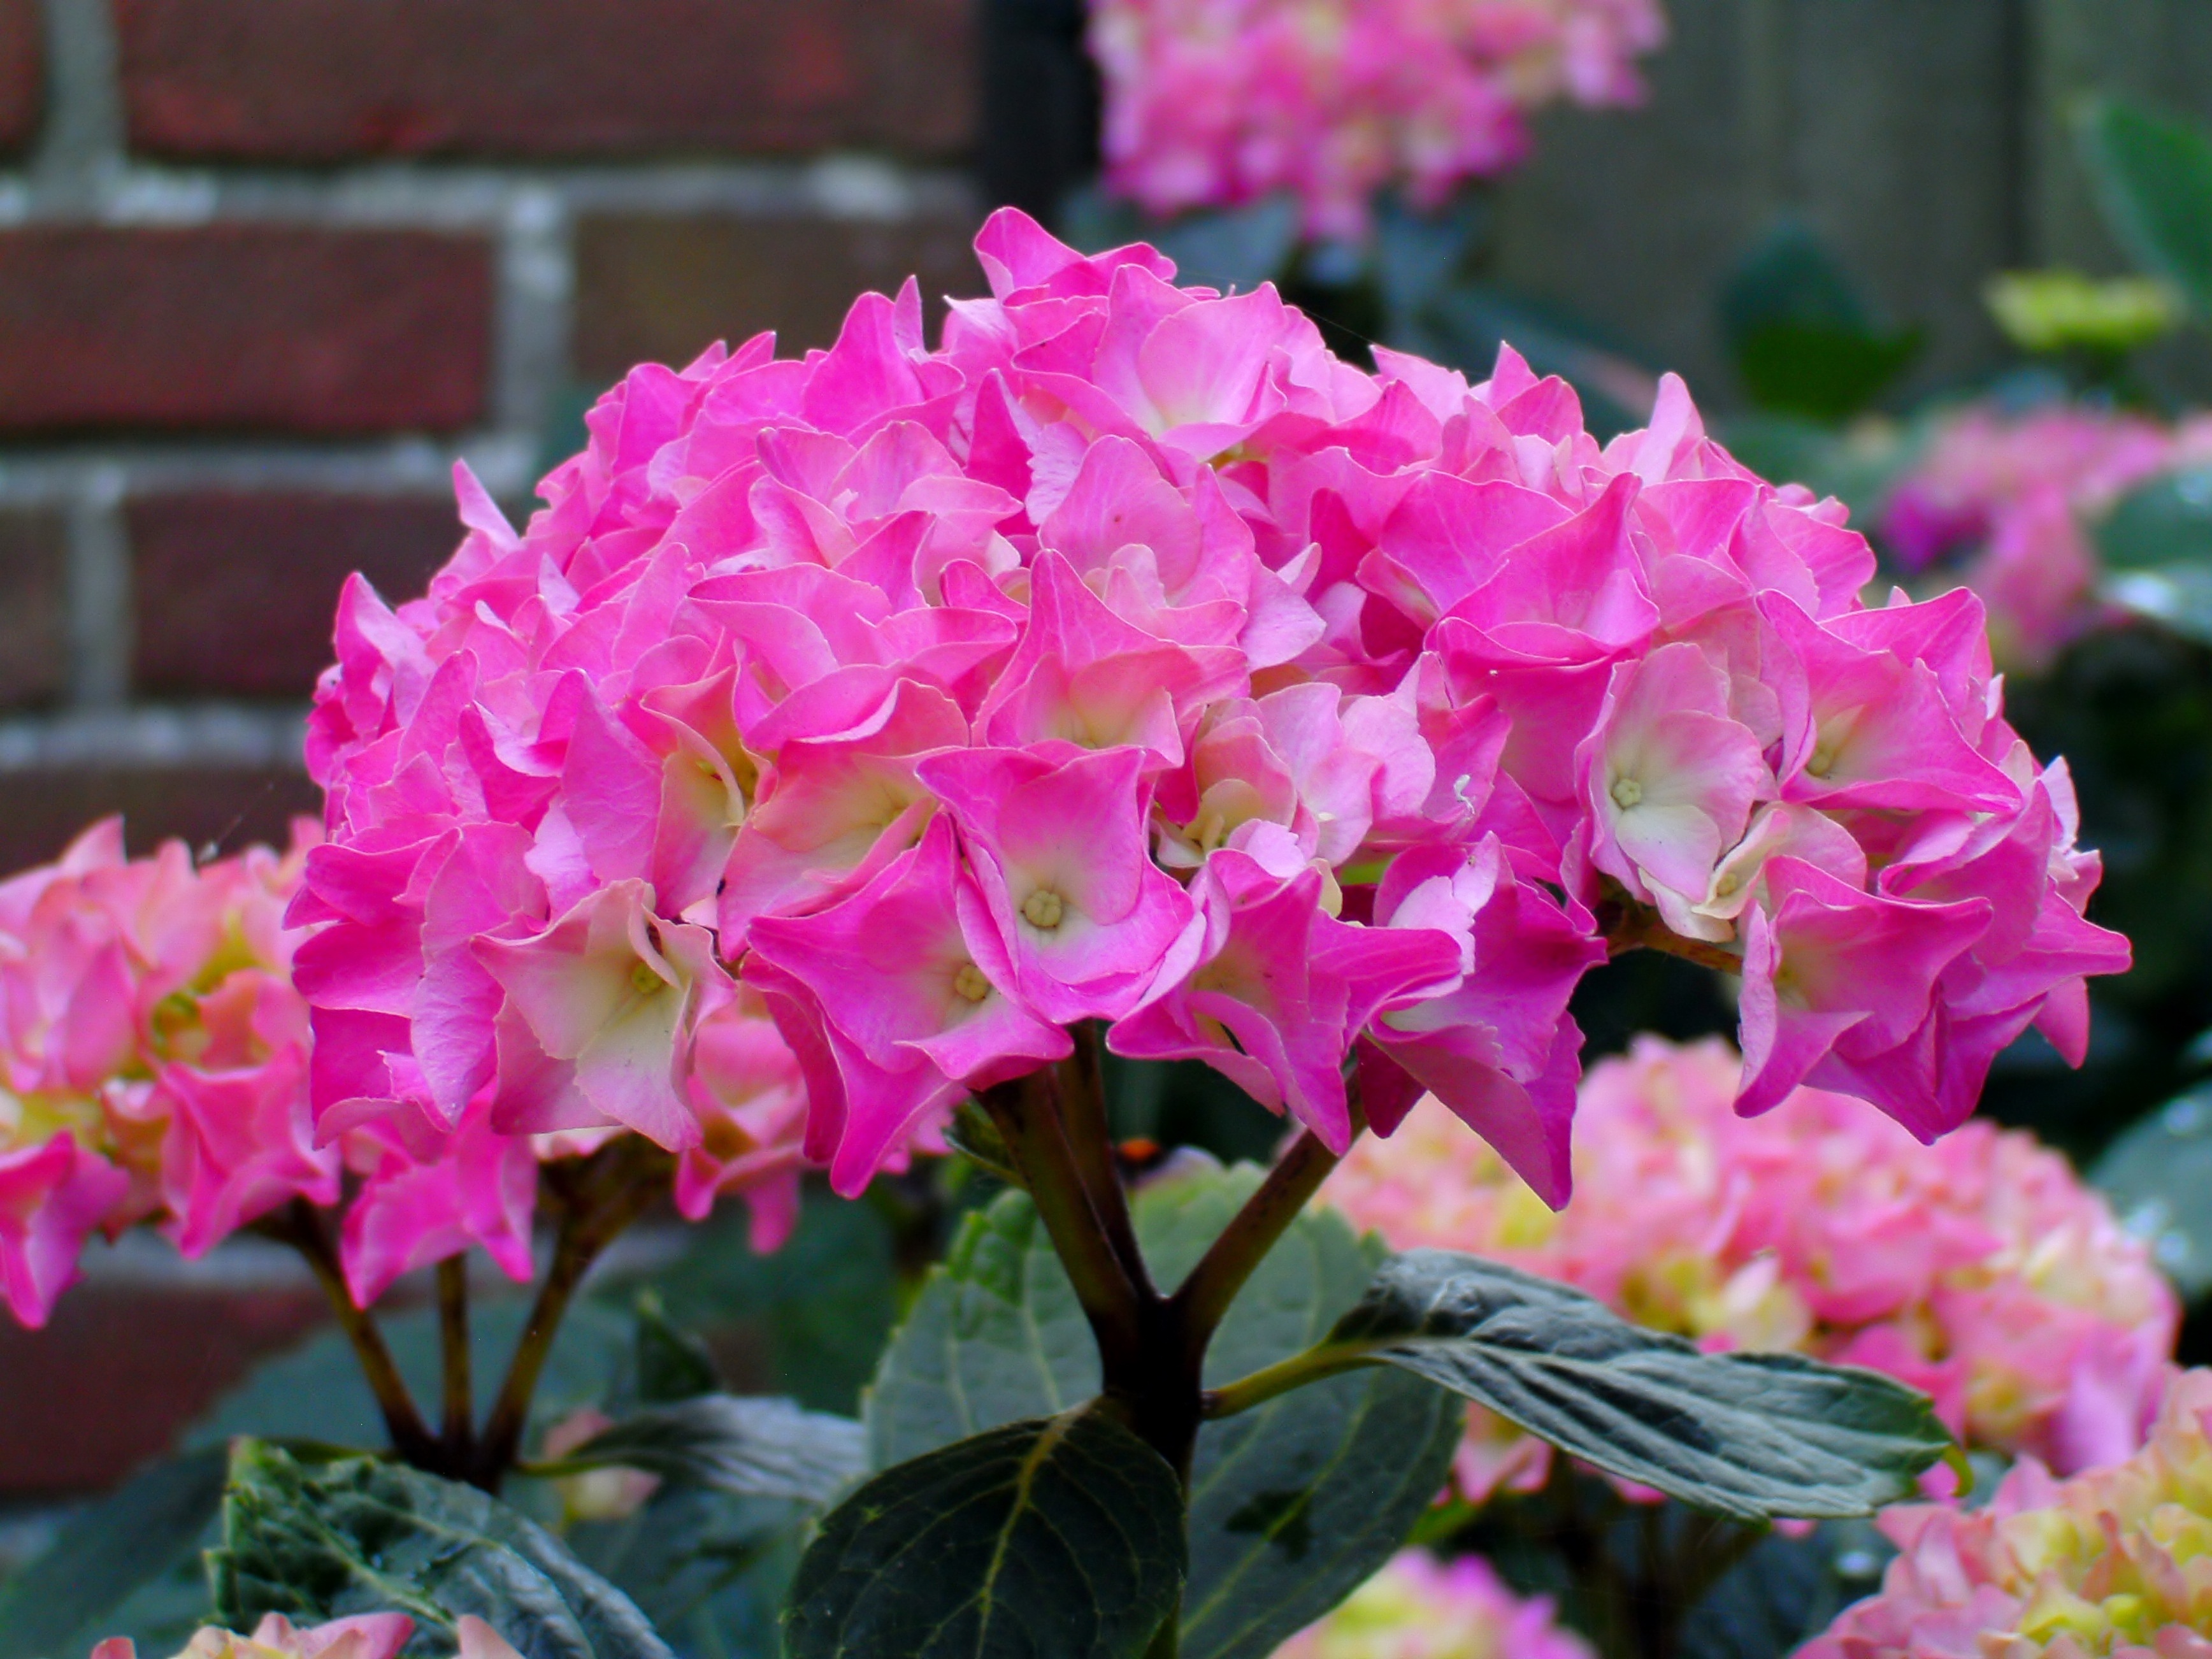
plant, flower, petal, bloom, flora, hydrangea, flowers, shrub, garden plant, flowering plant, hydrangeaceae, cornales, annual plant, land plant